Colin Roberts (diplomat)

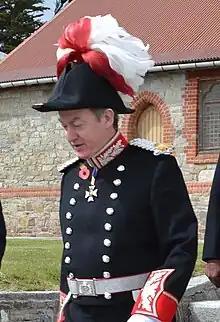
Roberts as Governor of the Falkland Islands in 2016

Roberts was born on 31 July 1959. He was educated at Winchester College, then an all-boys independent boarding school in Winchester, Hampshire. He studied English literature at King's College, Cambridge, graduating with a Bachelor of Arts (BA) degree: as per tradition, his BA was promoted to a Master of Arts (MA Cantab) degree. He then studied at The Courtauld Institute of Art, completing a Master of Philosophy (MPhil) degree in 1982.